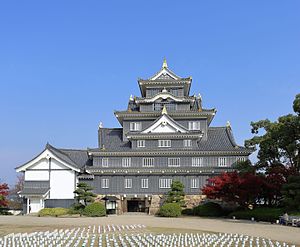
Okayama Slot
Det rekonstruerede Okayama Slot.
Okayama Slot er et japansk slot i byen Okayama i Okayama-præfekturet i Japan. Hovedtårnet blev afsluttet i 1597, ødelagt i 1945 og genopført i beton i 1966. To af vagttårnene overlevede bombningen i 1945 og er nu opført af Bunka-chou som vigtige kulturelle bygninger.